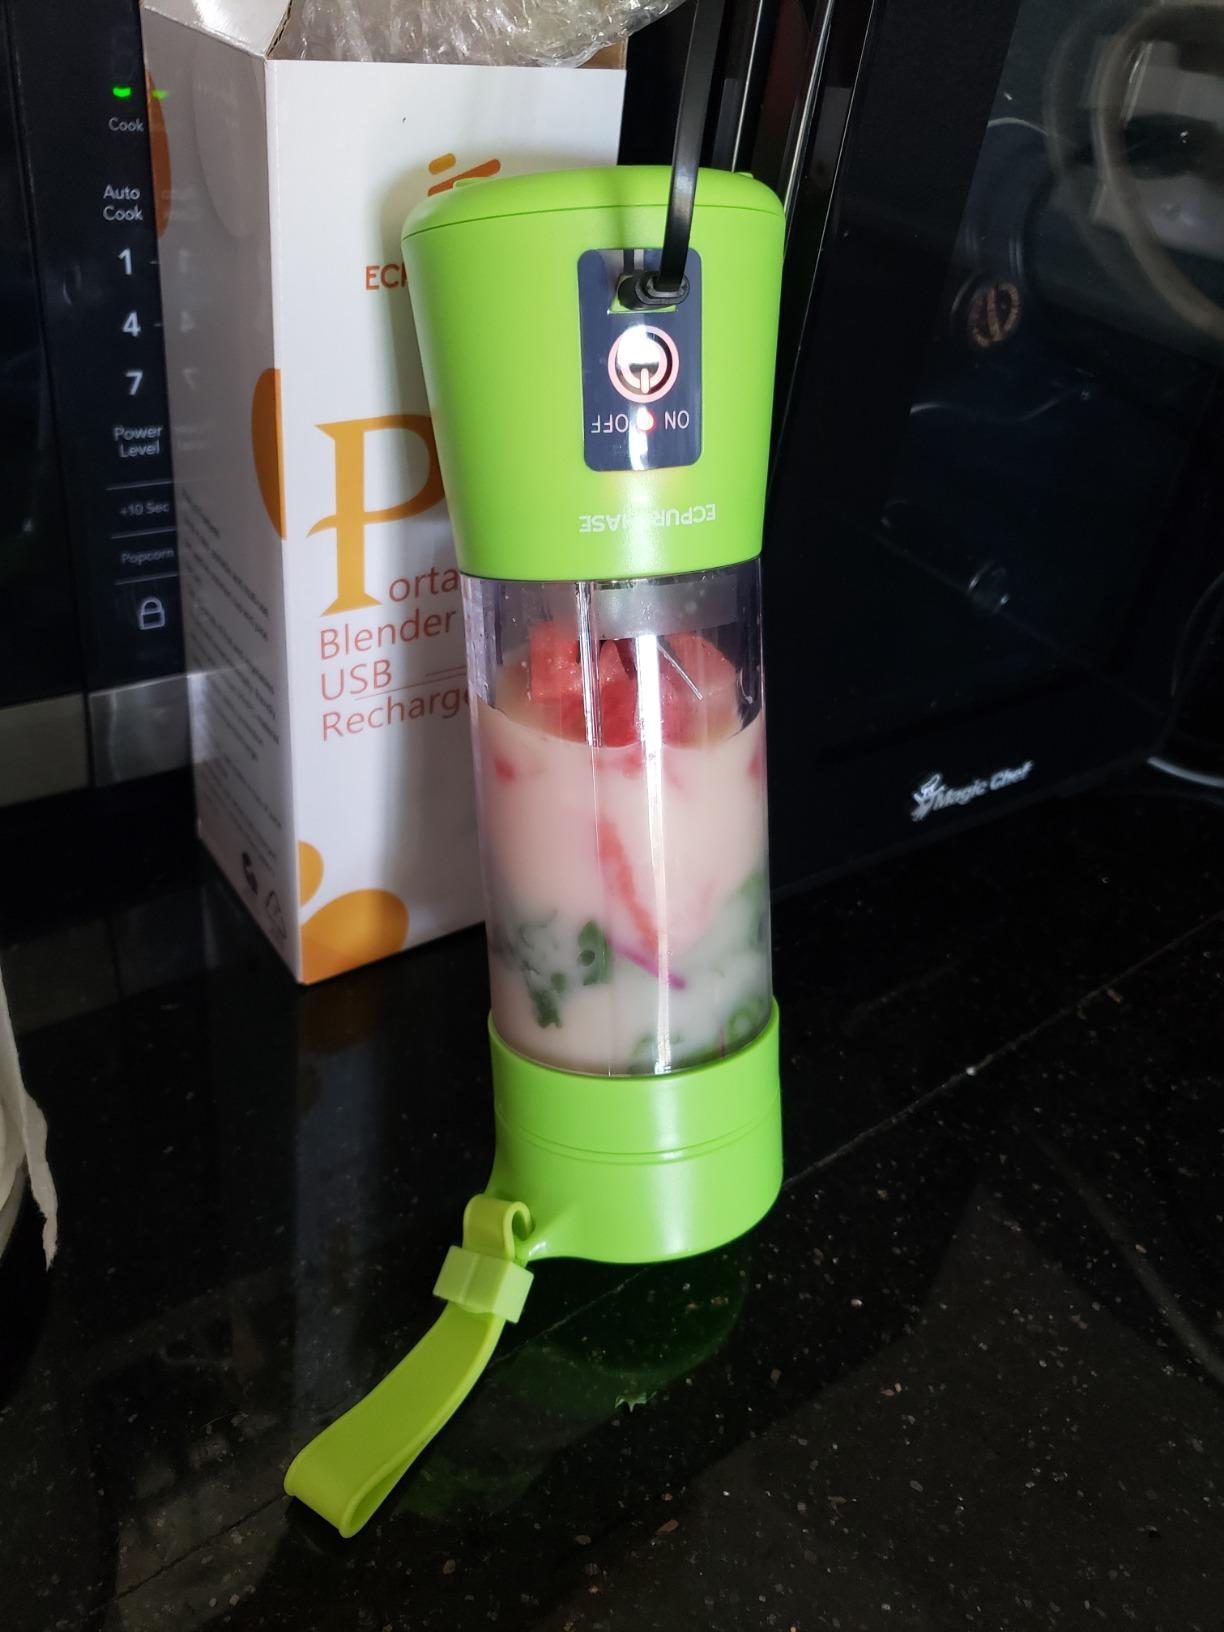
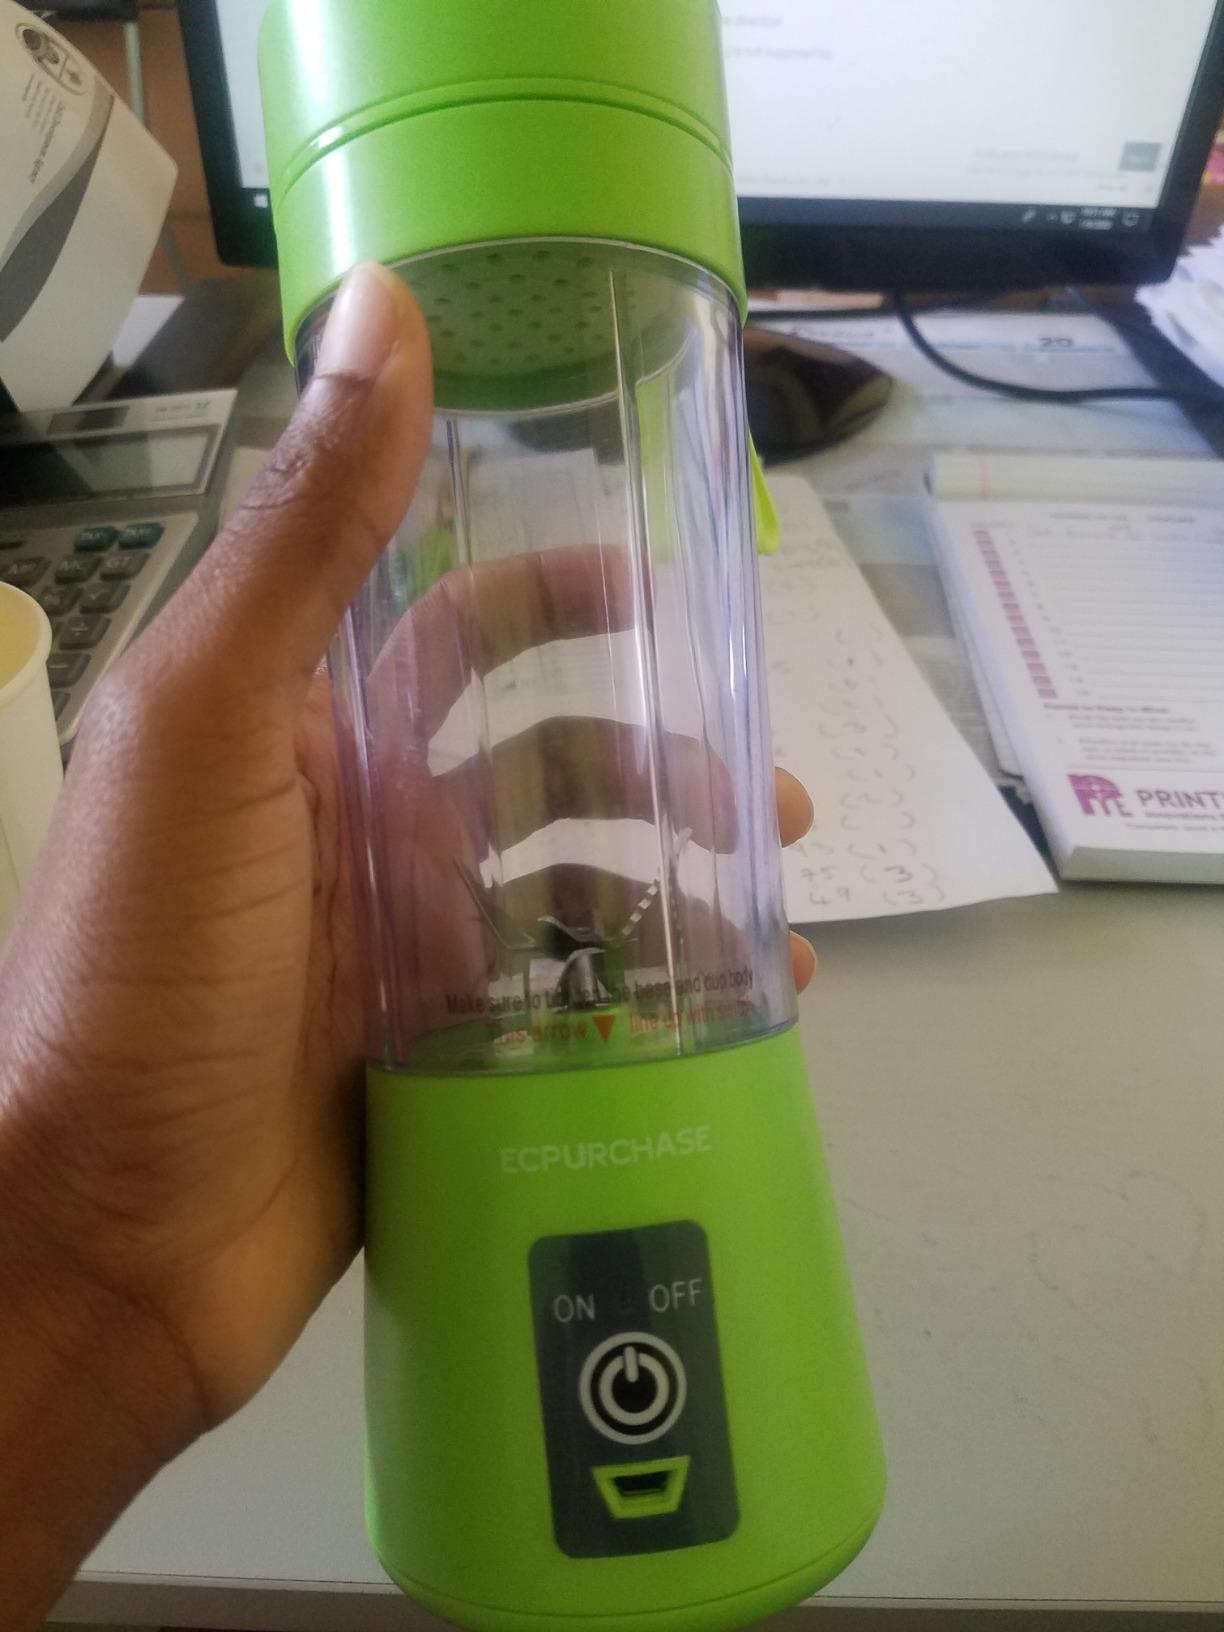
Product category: items_blender
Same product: yes